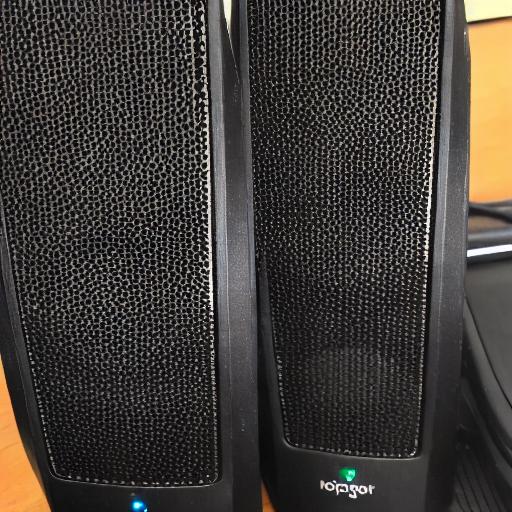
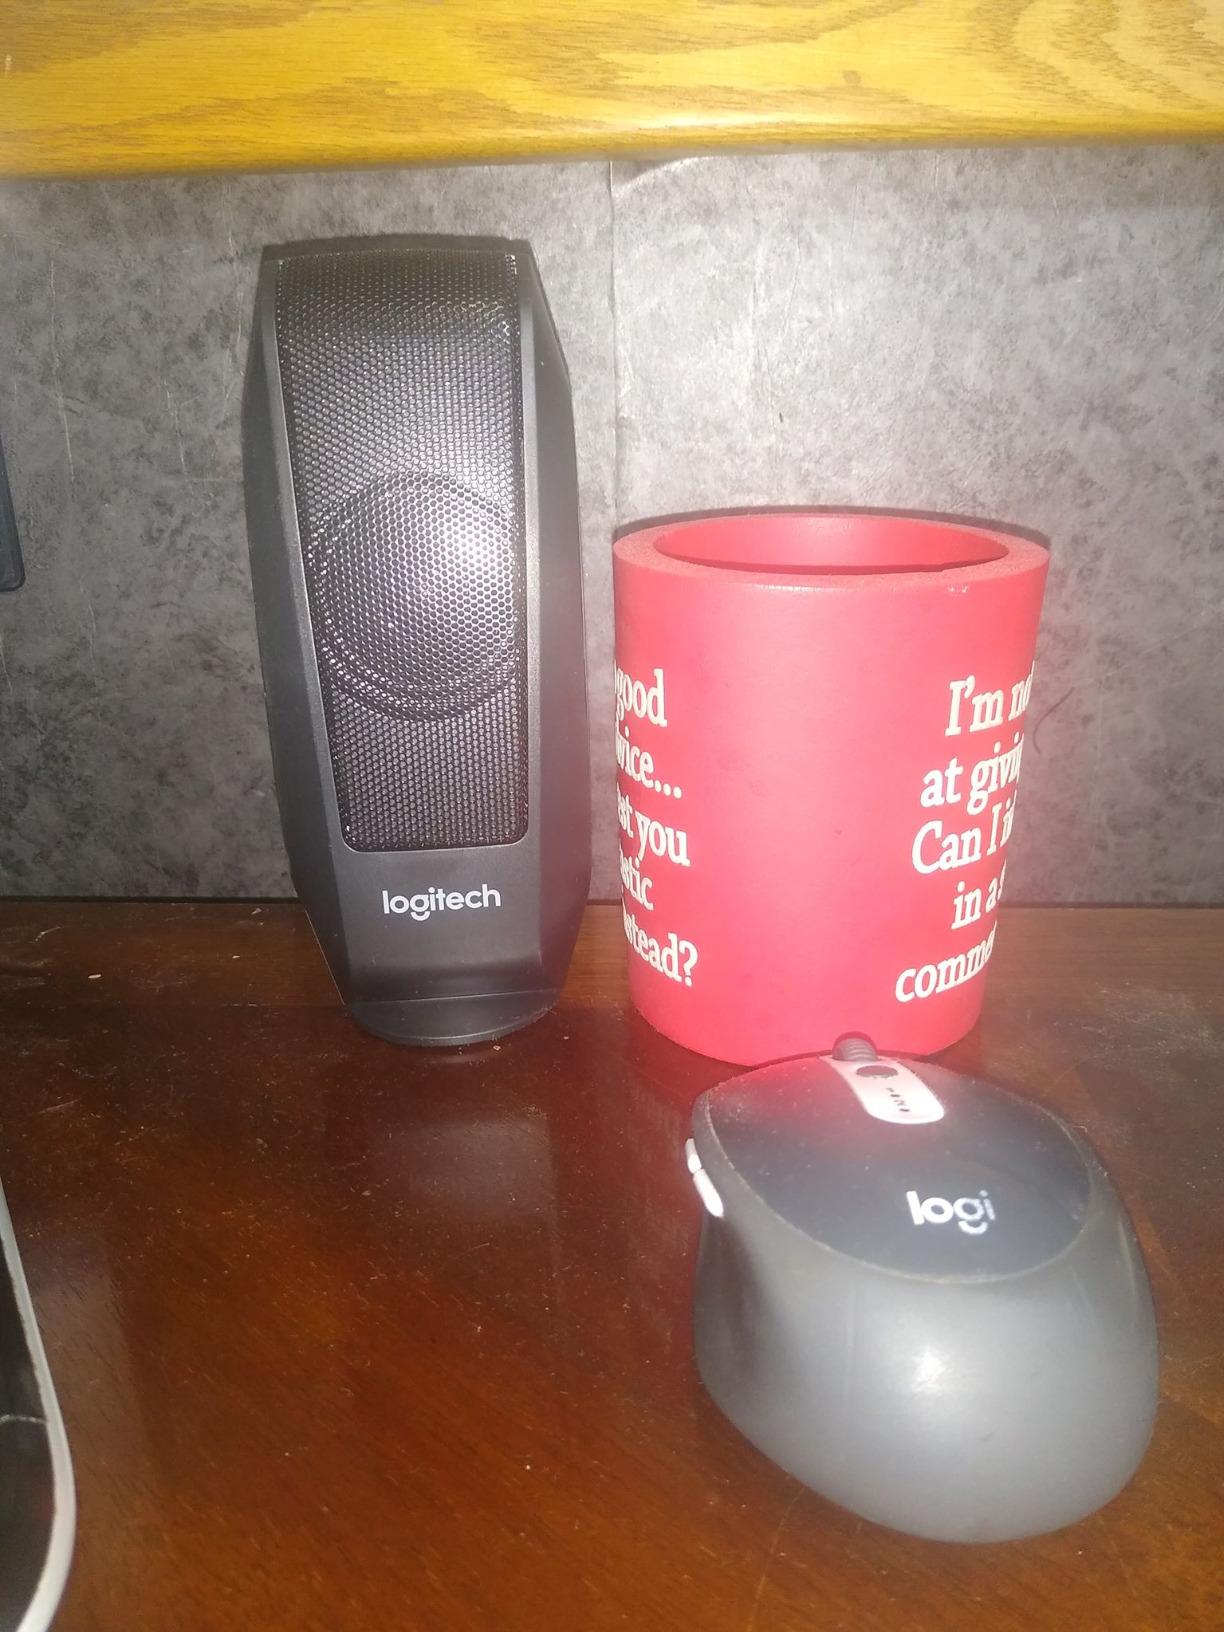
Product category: speaker
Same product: no